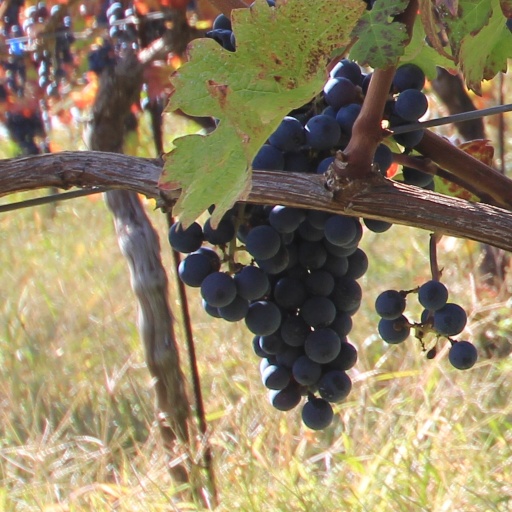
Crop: grape